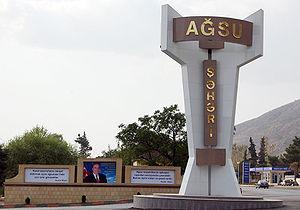
Ağsu est une ville d’Azerbaïdjan, capitale du raion du même nom.